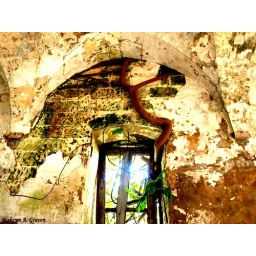
tree in the window